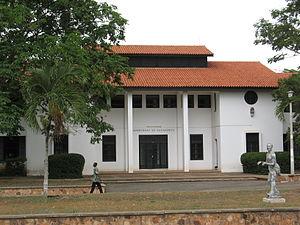
Le bâtiment du département économique sur le campus de Legon à Accra, Ghana.
L'université du Ghana est une université publique ghanéenne créée en 1948, basée à Legon, Accra en Région du Grand Accra. C'est à la fois le plus gros, le plus ancien et le plus prestigieux établissement universitaire du pays.